Rhine Falls

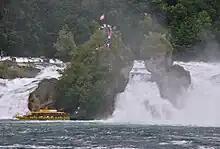
Boat trip to "Rheinfallfelsen", a rock in the middle of the Rhine Falls

During warmer seasons, frequent boat trips are offered from the Rhine Falls basin to one of the rocks in the middle of the waterfall.